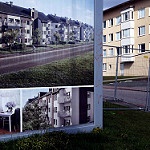
Label: buildings